Yvette M. Davids

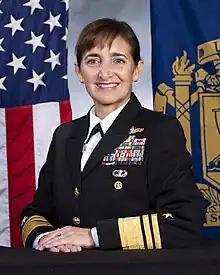
Official portrait, 2024

Yvette Marie Davids (born 29 March 1967) is a United States Navy vice admiral. and began serving as the Superintendent of the United States Naval Academy on 11 January 2024. As Superintendent, she stirred controversy for implementing large-scale banning of books at the Naval Academy library and cancelling lectures and events in order to please the Donald Trump administration.